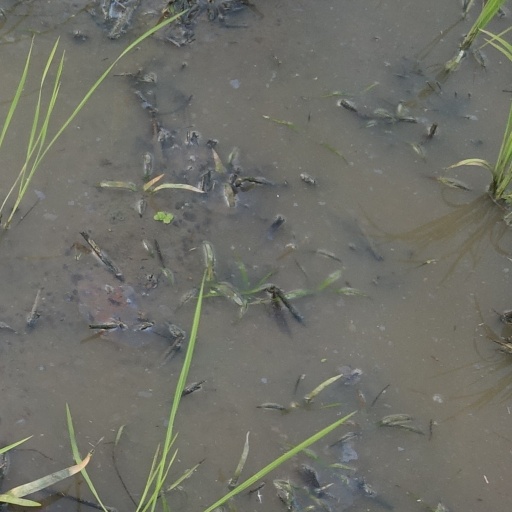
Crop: rice